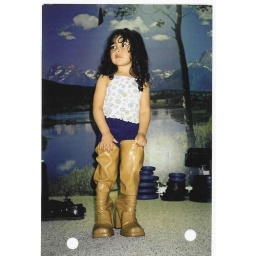
I were those shoes in a club. Shes cute in them.